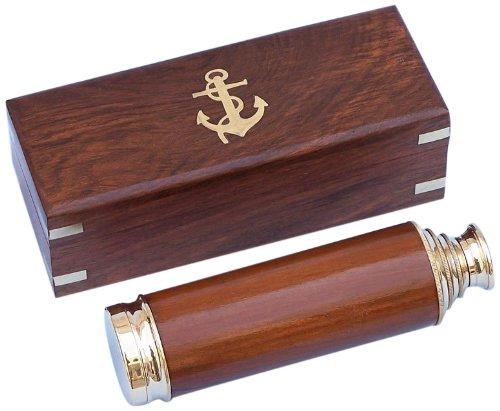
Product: Hampton Nautical Captain's Brass/Wood Spyglass Telescope with Rosewood Box, 15", Brass
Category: Toys & Games | Learning & Education | Optics | Telescopes
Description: Polished brass spyglass with wood-cased body.
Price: $55.99
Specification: ProductDimensions:15x15x15inches|ItemWeight:1.1pounds|ShippingWeight:1.1pounds|Manufacturer:HandcraftedModelShips|ASIN:B00GA1XD0W|DomesticShipping:ItemcanbeshippedwithinU.S.|InternationalShipping:Thisitemisnoteligibleforinternationalshipping.LearnMore|Californiaresidents:ClickhereforProposition65warning|Itemmodelnumber:FT-0230